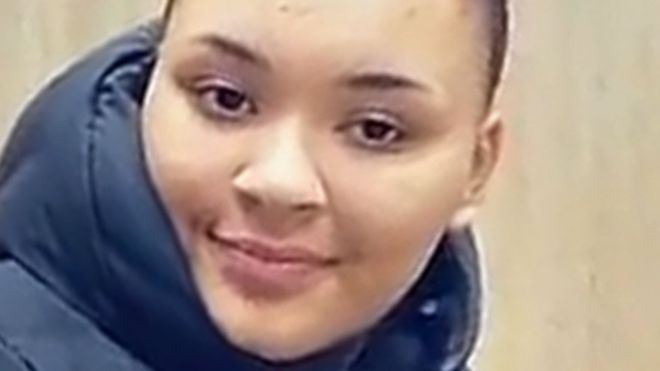
Gender: women